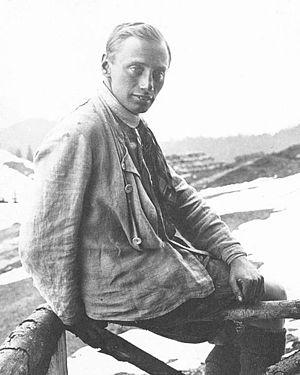
La liste de grimpeurs et d'alpinistes est la liste des personnes notables pour leurs activités d'alpinisme, d'escalade.